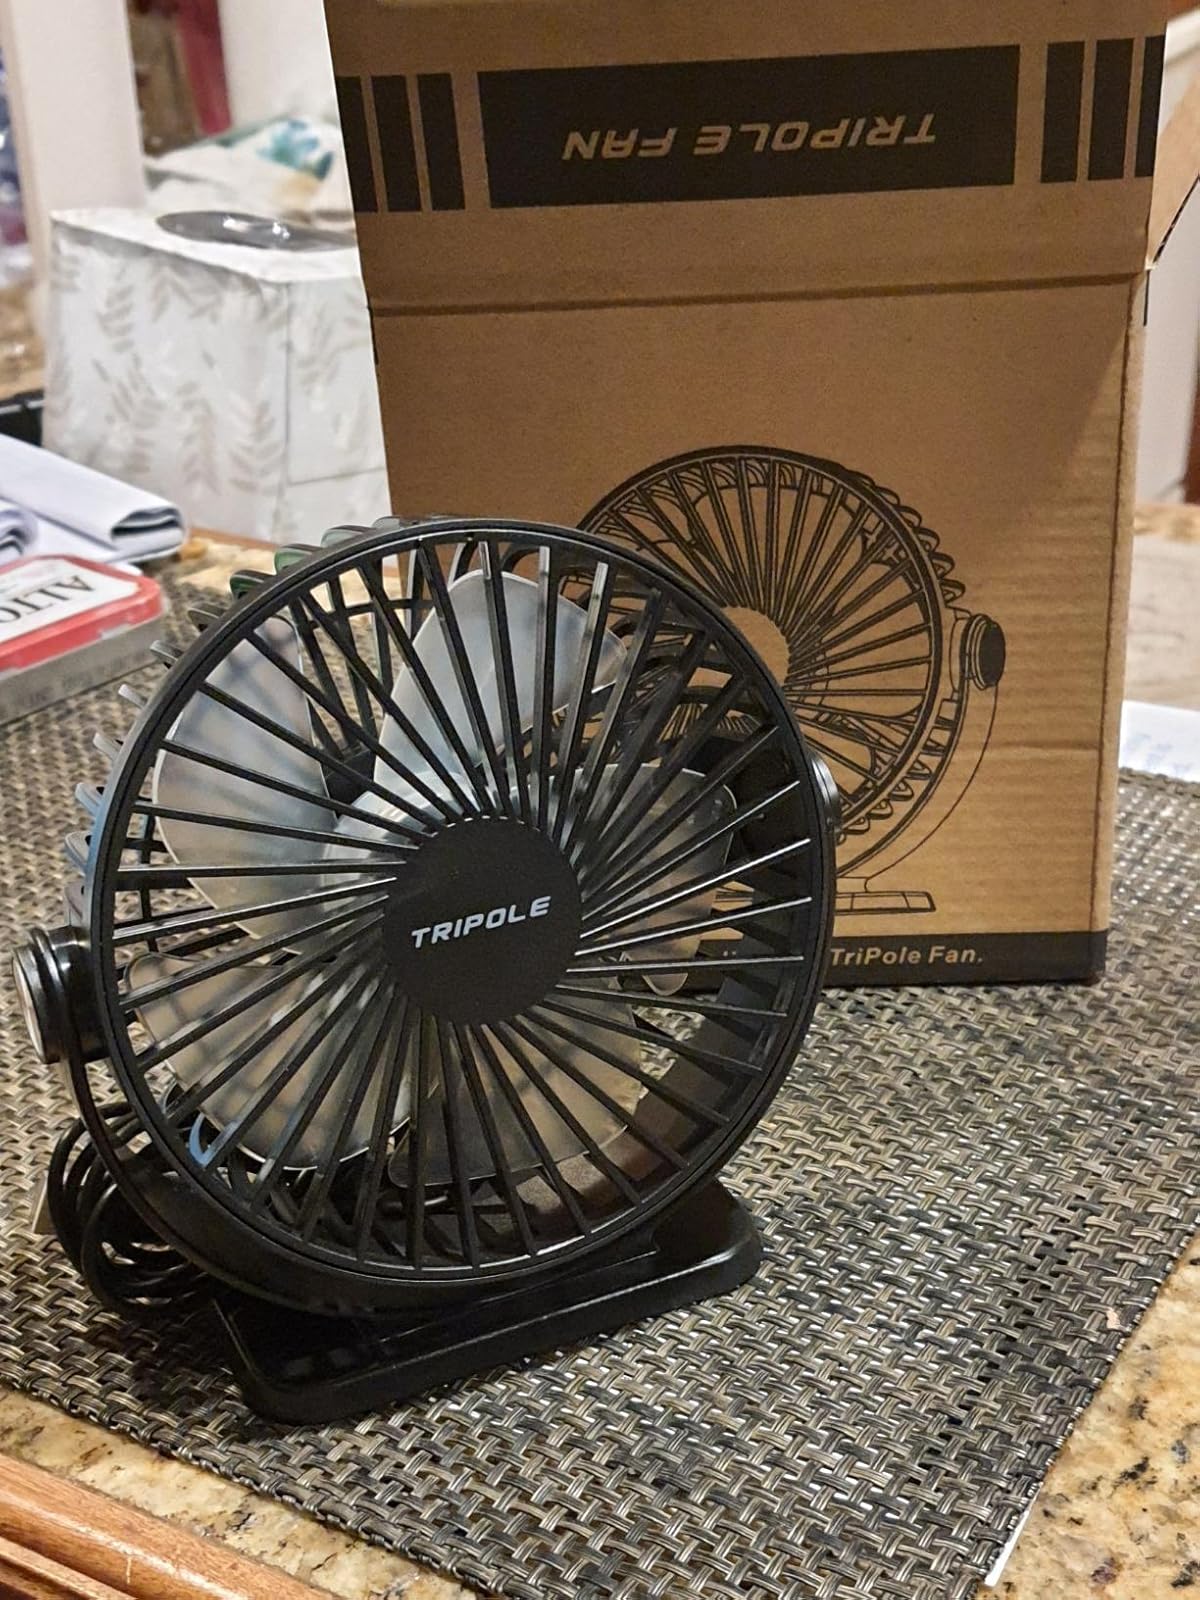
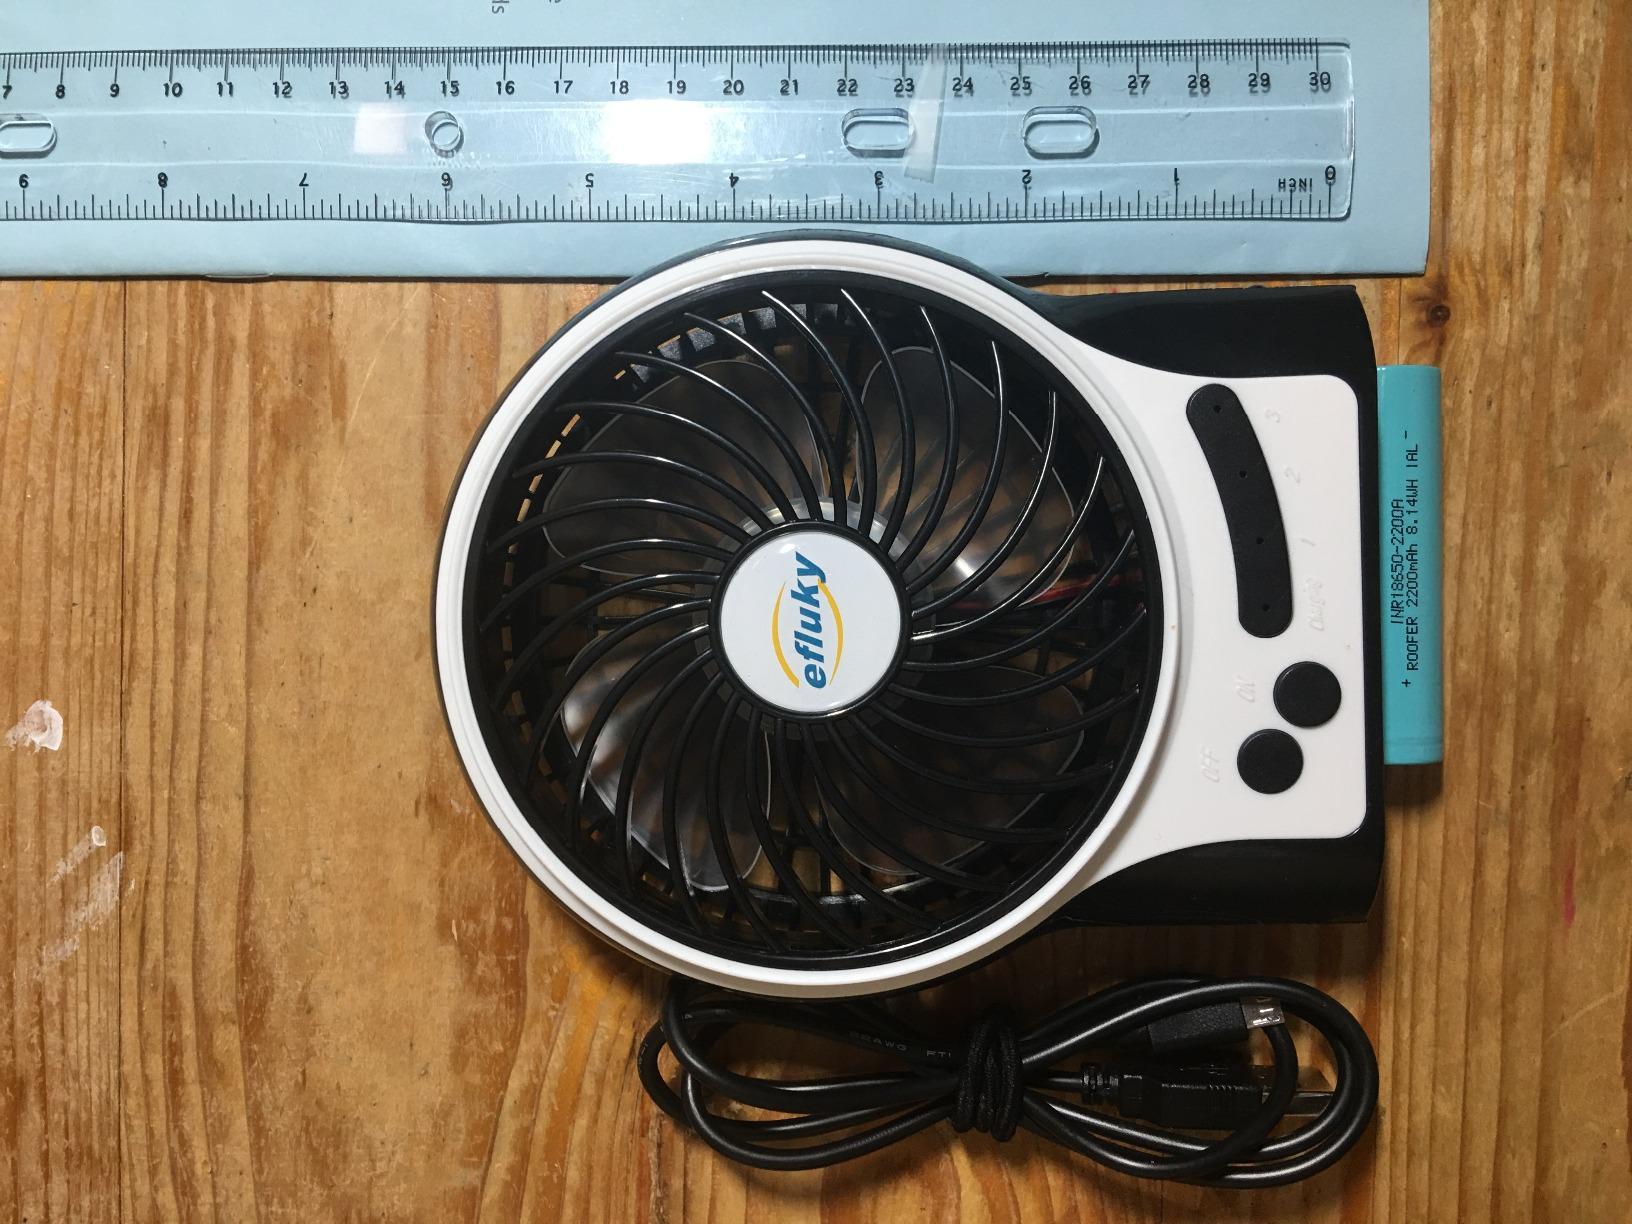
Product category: fan
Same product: no